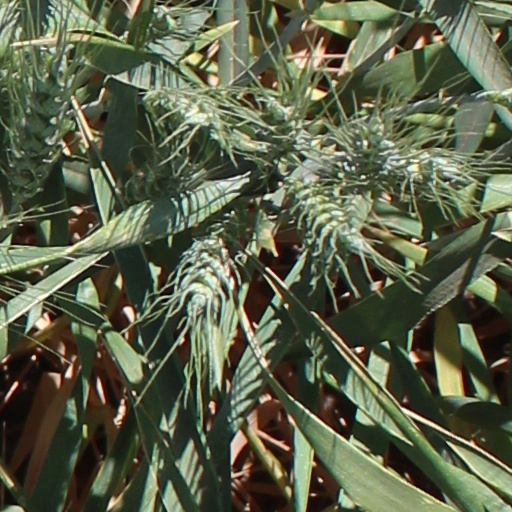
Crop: wheat